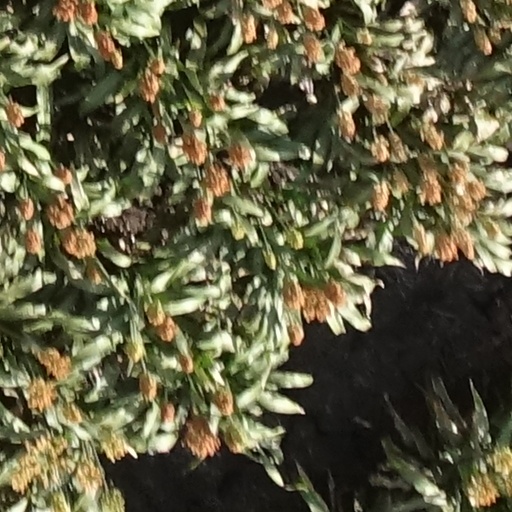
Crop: sorghum